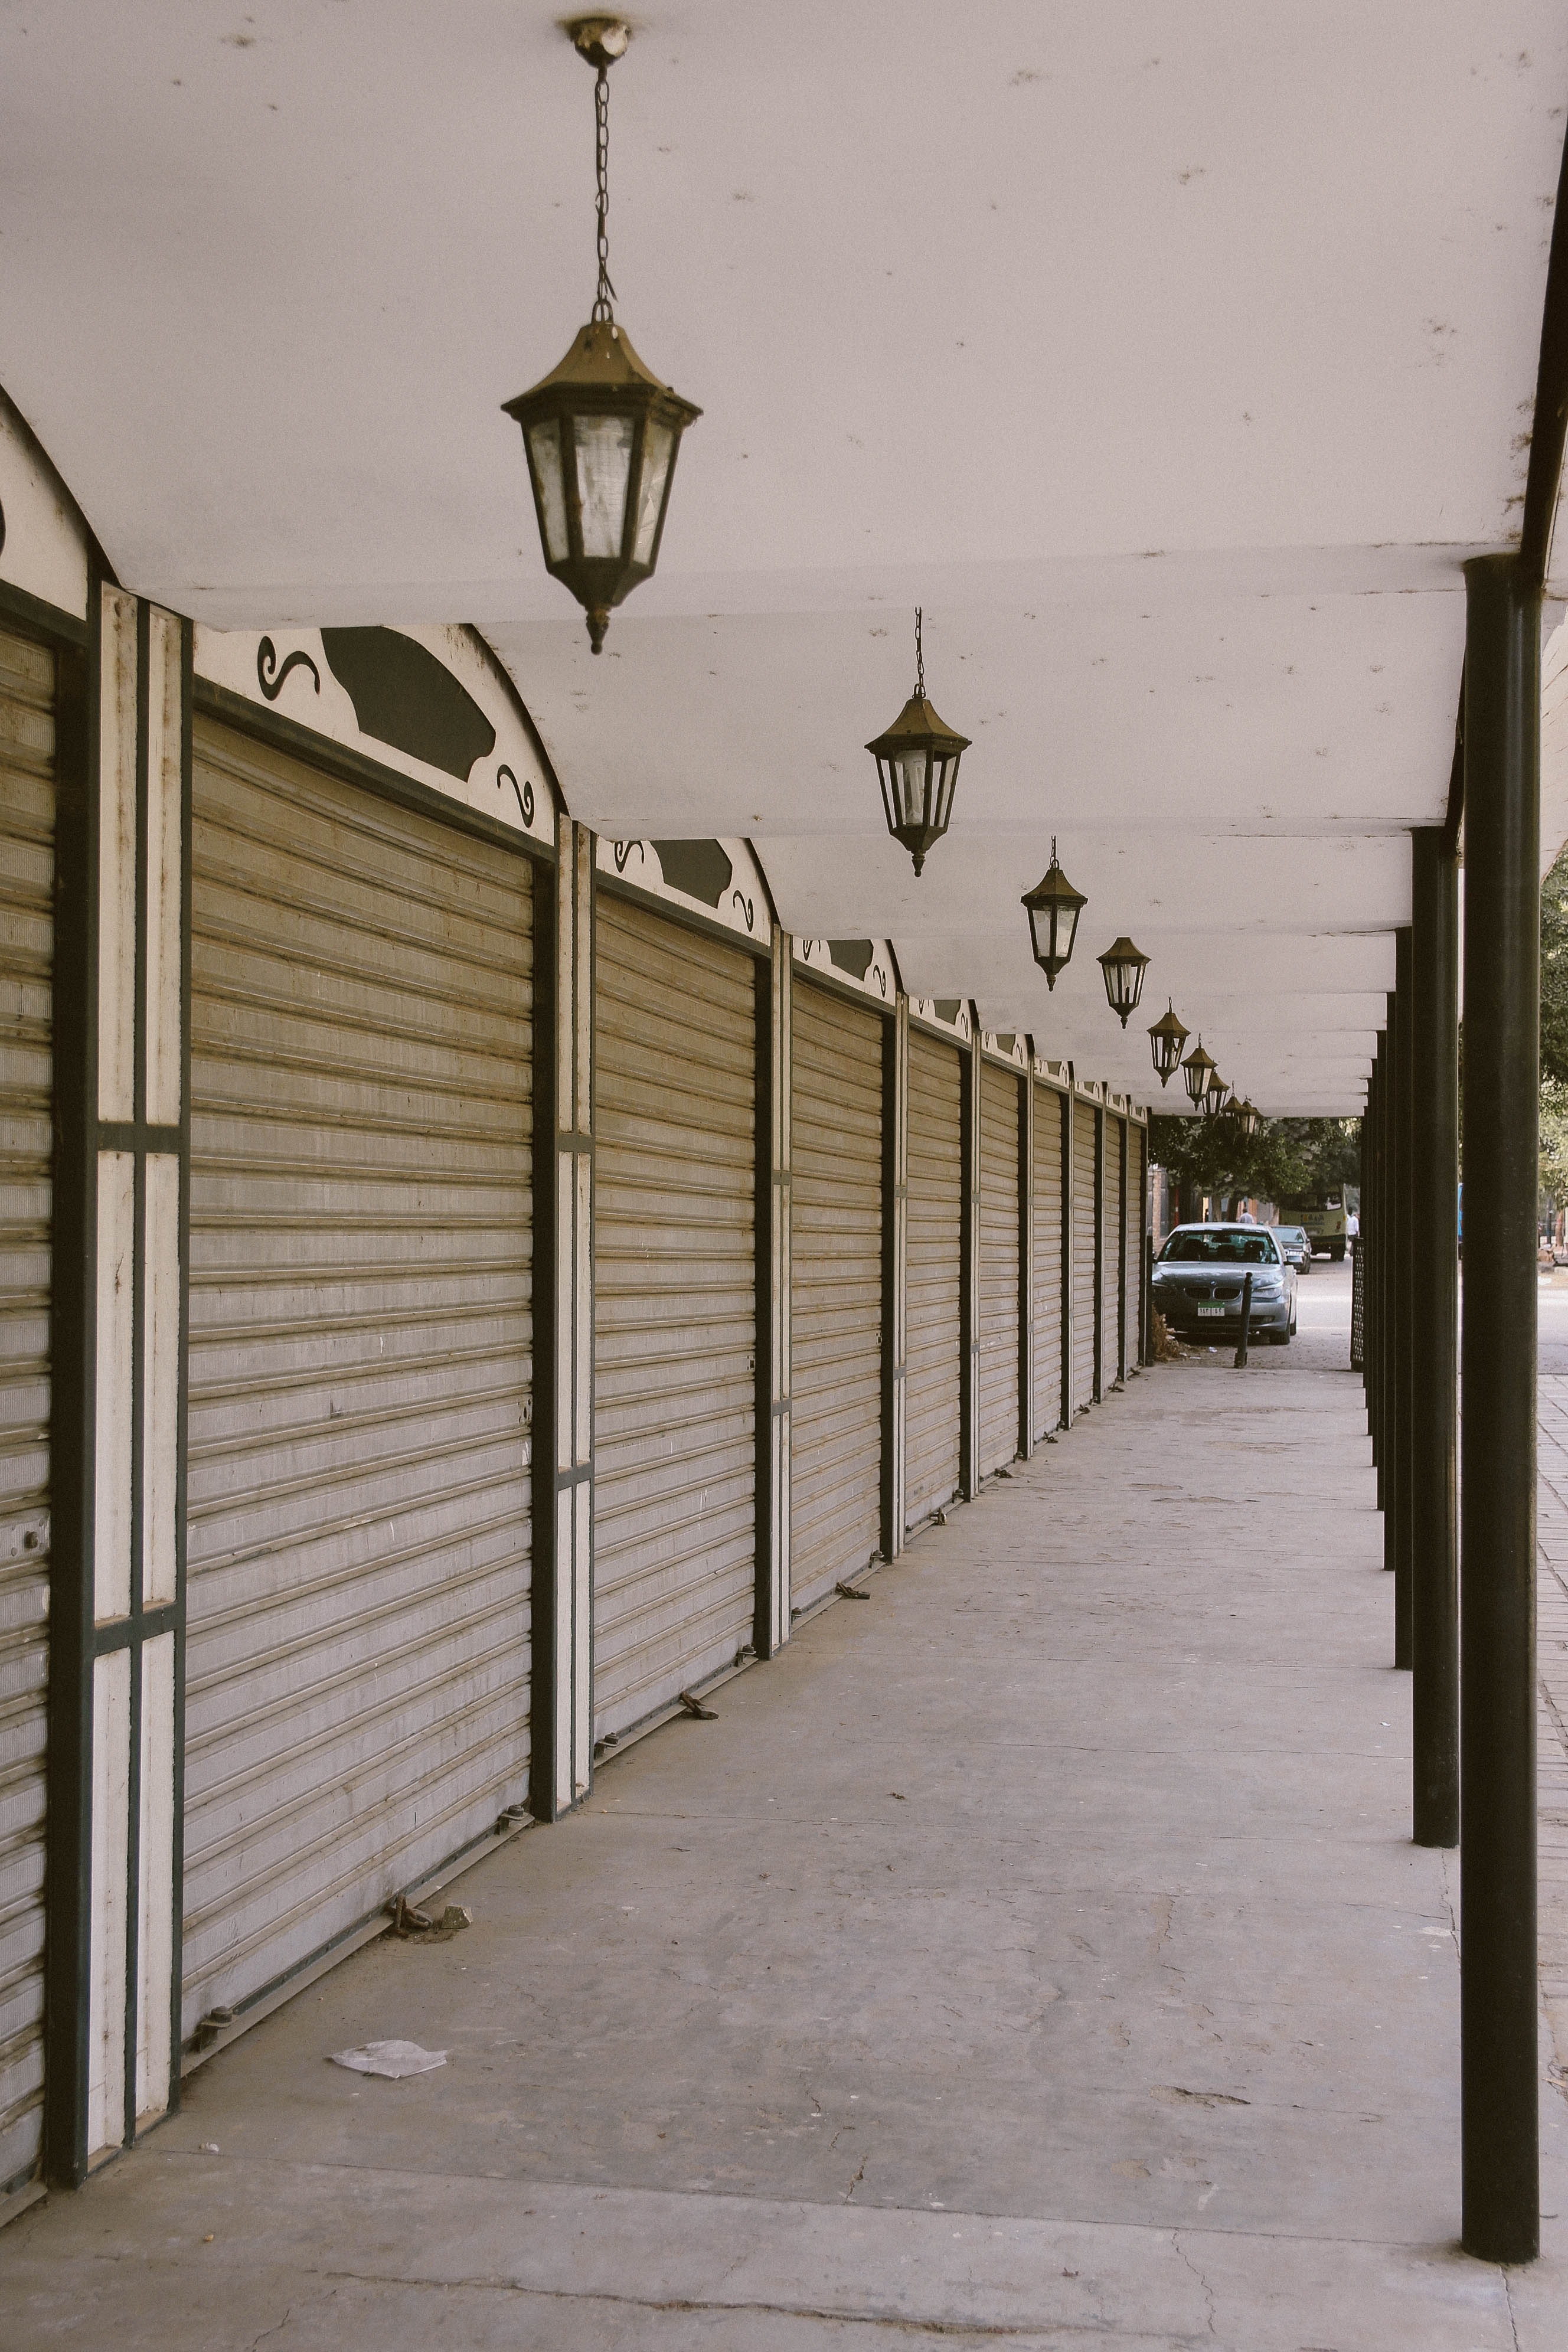
white, light fixture, lighting, architecture, building, wall, street light, line, walkway, lamp, house, door, Tints and shades, facade, roof, black and white, shade, street